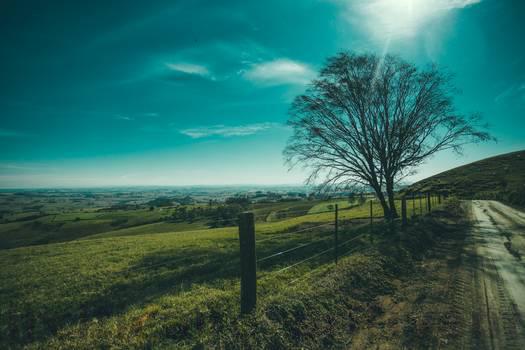
Label: Watermark